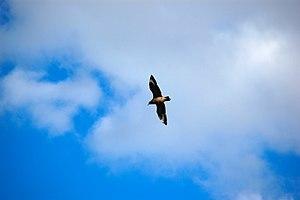
Le Labbe du Chili est une espèce d'oiseaux de mer appartenant à la famille des stercorariidés.